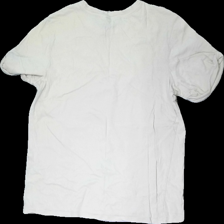
View: back
Type: T-shirt
Category: Ladies
Brand: H&M
Brand text on label: divided
Colors: Beige, Turquoise
Material: 100% cotton
Pattern: Floral print
Cut: Regular, C-collar
Size: S
Season: All
Price range: <50
Recommended usage: Export
Comment: sned söm